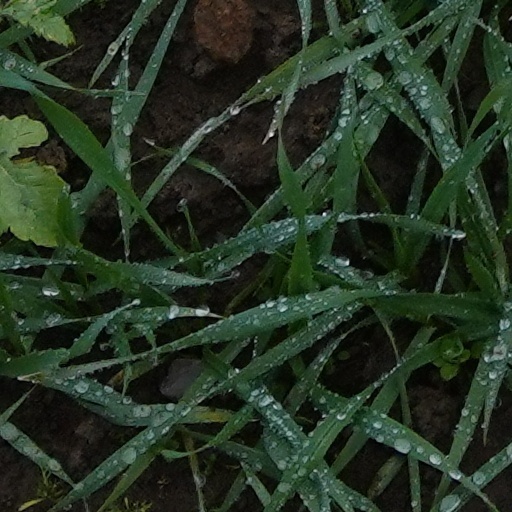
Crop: wheat